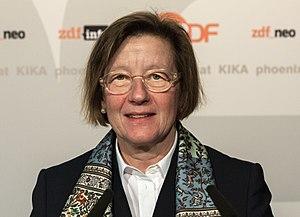
Le Conseil du développement durable est un organisme consultatif de la République fédérale d'Allemagne institué en 2001 sous le gouvernement Schröder afin de répondre à une recommandation de l'Agenda 21 formulé lors du sommet de la Terre de Rio de Janeiro en 1992. Il est composé de 15 membres nommés pour un mandat renouvelable de trois ans par le gouvernement, dont des représentants des filières économiques, des associations environnementales, des syndicats et des églises ainsi que des citoyens ordinaires. Il fut présidé de 2001 à 2010 par l'ancien ministre Volker Hauff, qui avait participé à la commission Brundtland. Depuis novembre 2016, le Conseil est présidé par Marlehn Thieme, membre du Conseil des Églises évangéliques.